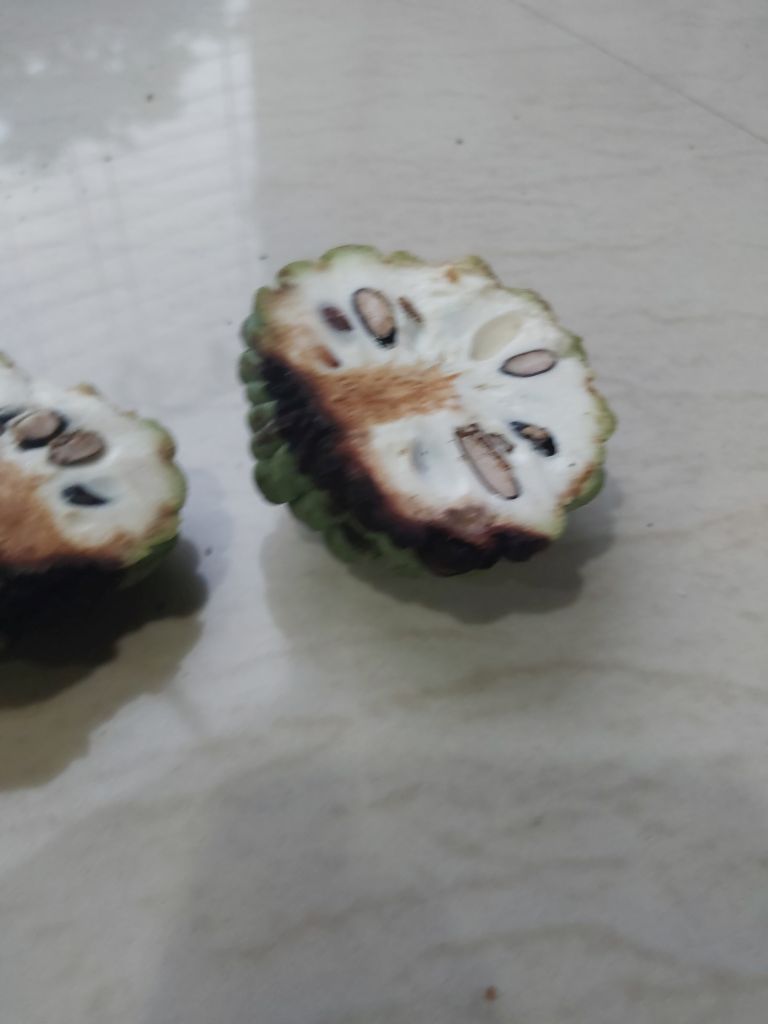
Disease label: Diplodia Rot